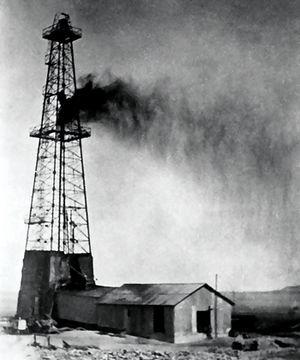
L'industrie pétrolière de l'Arabie saoudite est issue des explorations des années 1930, qui permirent de découvrir les plus gros gisements de pétrole du monde. L'Arabie saoudite est actuellement le deuxième producteur mondial de pétrole. Le pays détient les deuxièmes plus grosses réserves mondiales. Entre 1973 et 2002, l'Arabie Saoudite a reçu 2 000 milliards de dollars de revenus pétroliers. Les investissements dans l'industrie font défaut et le pays vit majoritairement de la rente pétrolière.
Le wahhabisme ou la dawa wahhabite est un mouvement de réforme se réclamant de l'islam sunnite hanbalite, affirmant prôner « un retour aux pratiques en vigueur dans la communauté musulmane du prophète Mahomet et ses premiers successeurs ou califes ». Il s'agit d'une forme de salafisme.
Le secteur de l'énergie en Arabie saoudite est dominant dans l'économie de l'Arabie saoudite : environ 87 % des recettes publiques et 90 % des recettes d'exportation proviennent de l'industrie pétrolière et pétrochimique, ce qui représente environ 42 % du produit intérieur brut de l'Arabie saoudite.